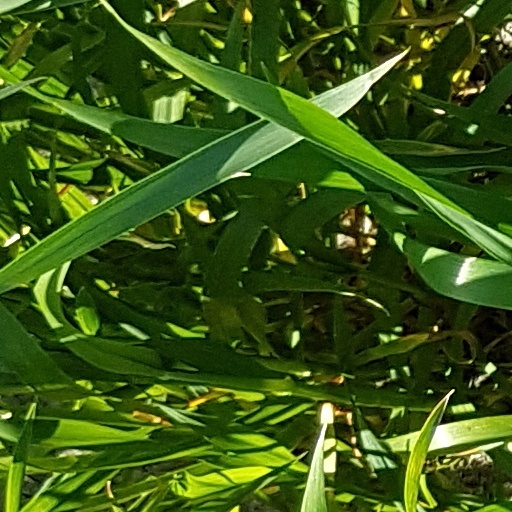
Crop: wheat